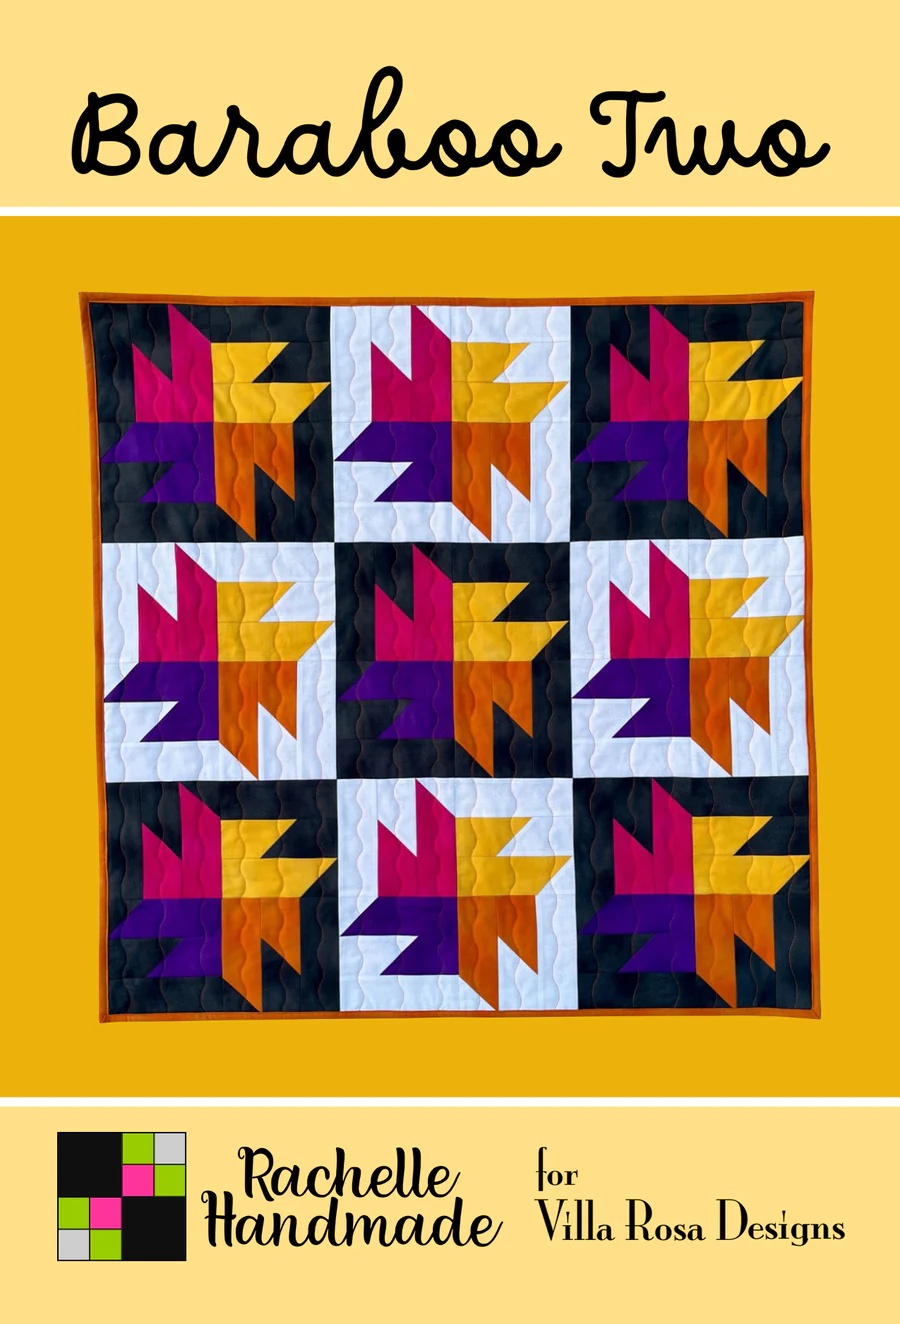
Baraboo Two - Villa Rosa Design
Quilt 36"x36" ½ yd white and ⅝ yd dark grey FQ each purple, pink, orange, and yellow Binding: ⅓ yd Rachellle Handmade for Villa Rosa Designs.
Brand: VIlla Rosa
Category: Arts & Entertainment > Hobbies & Creative Arts > Arts & Crafts > Crafting Patterns & Molds > Sewing Patterns > Home Decor Sewing Patterns